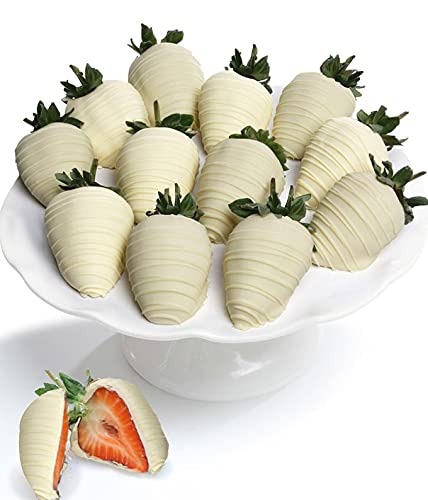
Item Name: From You Flowers - Belgian White Chocolate Covered Strawberries for Birthday, Anniversary, Get Well, Congratulations, Thank You, All Occasions
Bullet Point 1: Includes: 12 Fresh Strawberries dipped in White Belgian Chocolate and Decorated with Delicate White Chocolate Ribbon
Bullet Point 2: For maximum freshness, all orders are delivered directly to your recipient's doorstep. Arrival date can be confirmed during checkout.
Bullet Point 3: Hand crafted by artisans in a small batch kitchen so each product is similar but not identical. Packaged in an elegant gift box.
Bullet Point 4: Allergen Alert. Product may contain egg, milk, soy, wheat, peanuts, tree nuts and coconut. We recommend that those with food related allergies take the necessary precautions.
Bullet Point 5: To include a personalized message, check the box labeled 'This is a gift' in your cart or at checkout.
Product Description: Send these delightful berries as a sweet sentiment for any conceivable occasion! Whether your recipient just got a promotion, welcomed a new member to their family or is just feeling a little down, these scrumptious strawberries are the perfect surprise! Includes: 12 Belgian White Chocolate Covered Strawberries Hand Decorated Made In Small Batch Kitchens Artisan Crafted ALLERGEN ALERT: Product contains egg, milk, soy, wheat, peanuts, tree nuts and coconut. We recommend that those with food related allergies take the necessary precautions.
Value: 12.0
Unit: Count

Price: 74.98